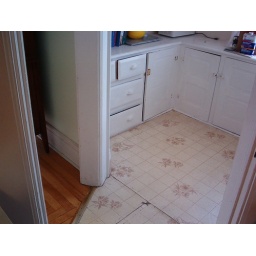
Vinyl floor in pantry. Note the skillful job someone did joining flooring sections together with clear packing tape.